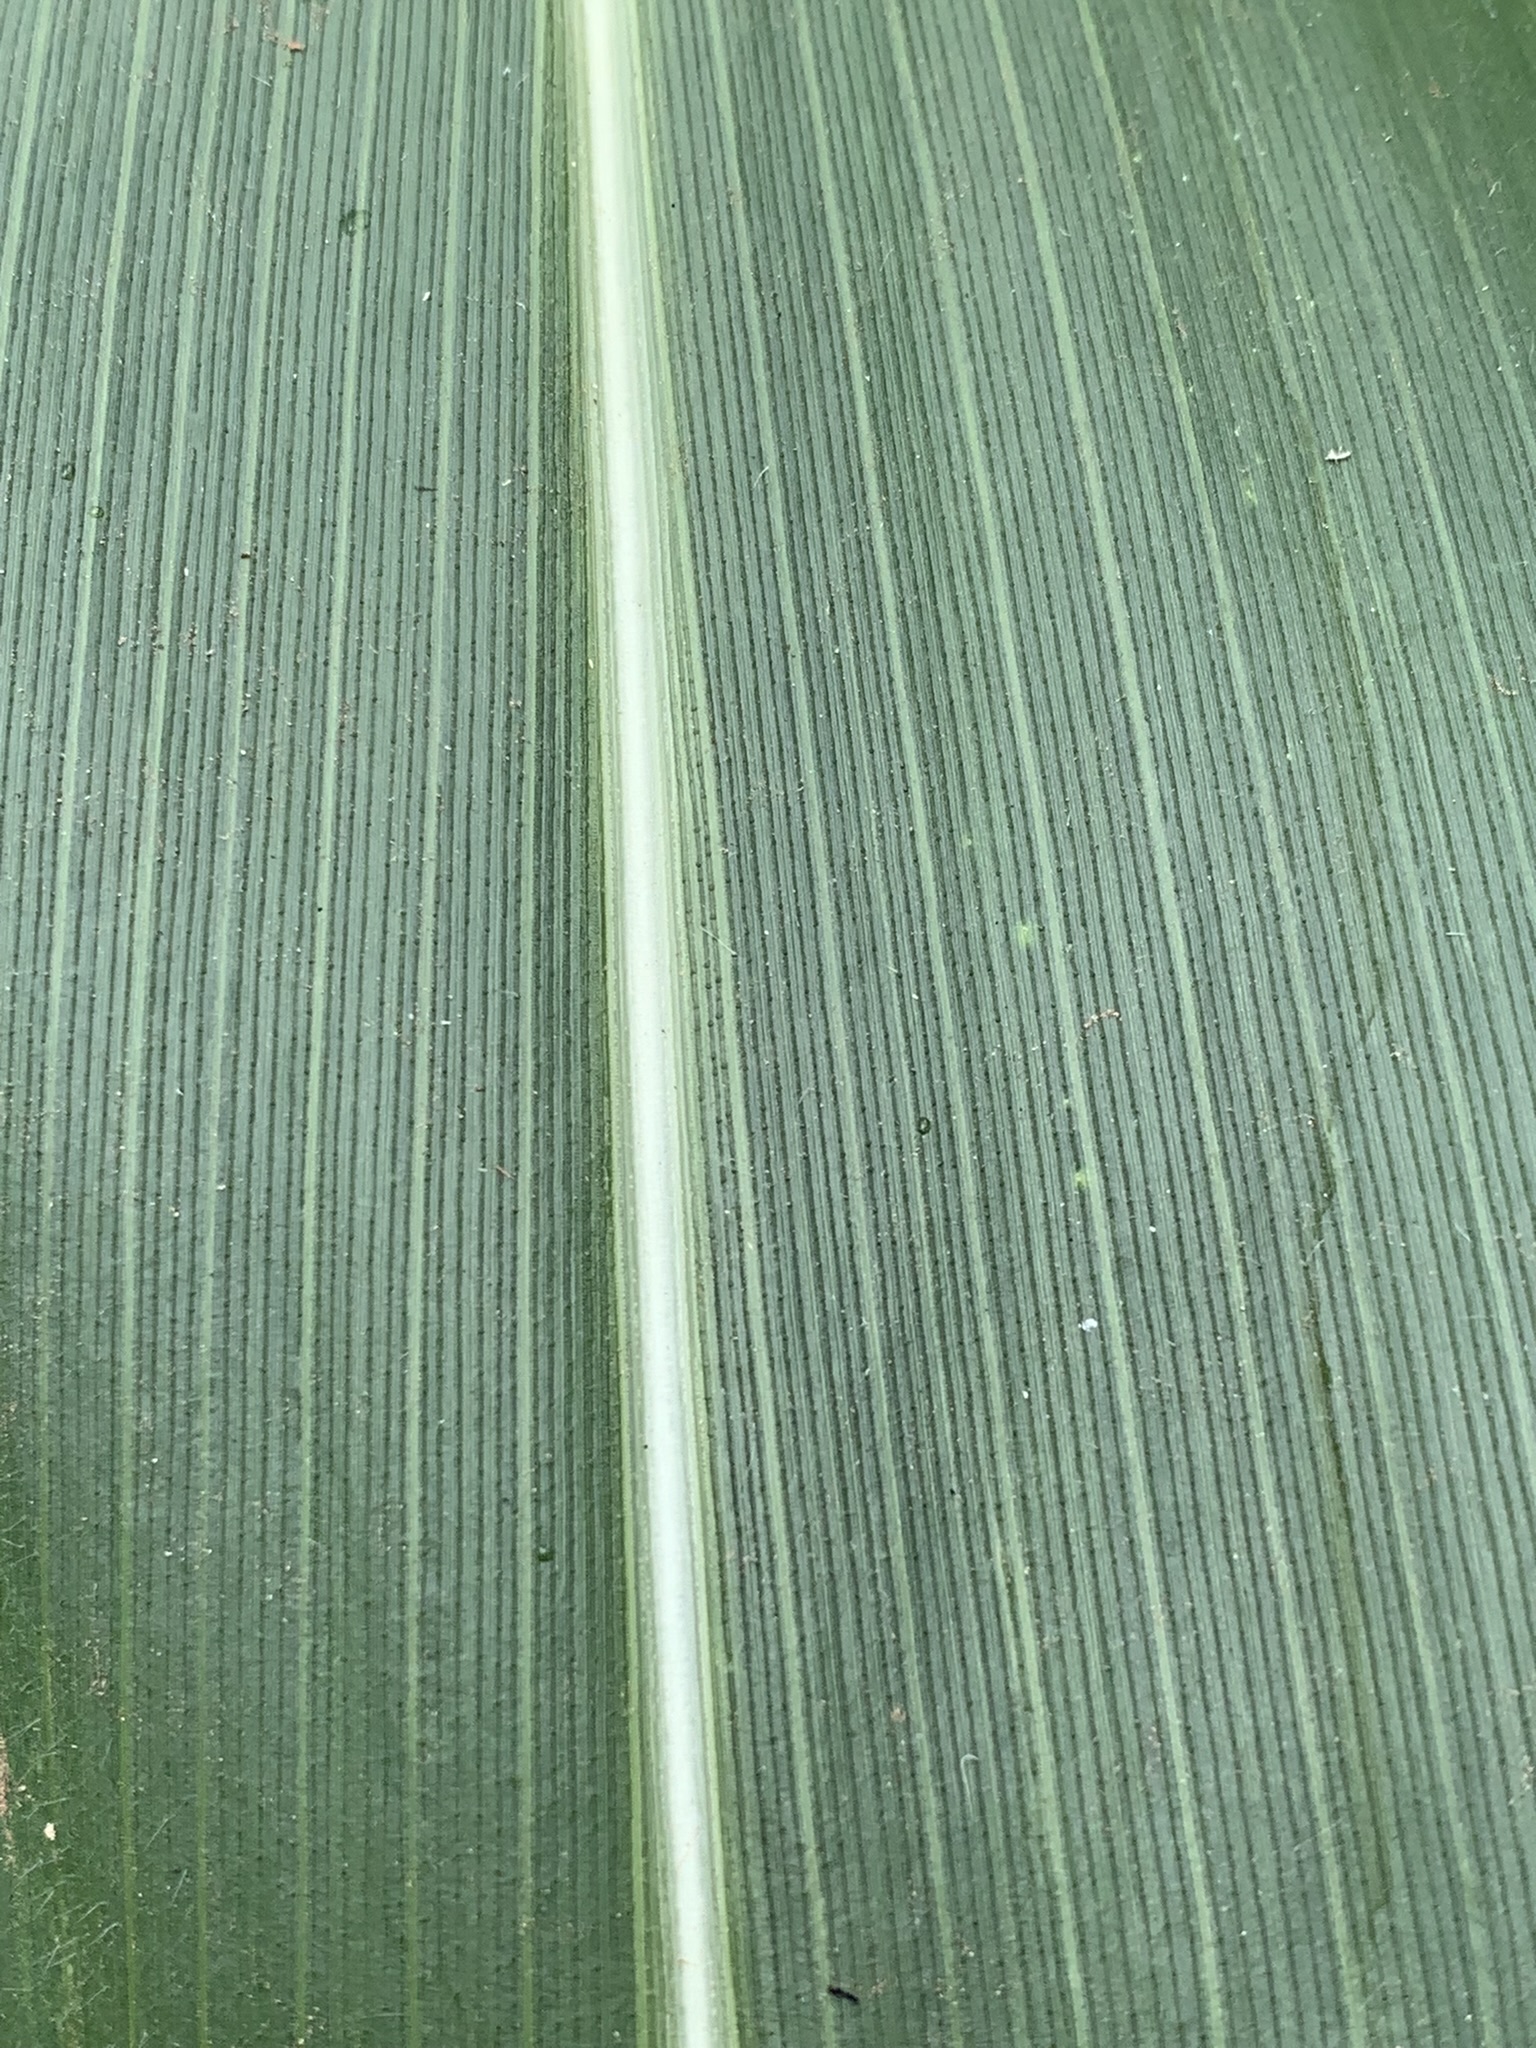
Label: Healthy